Martial arts

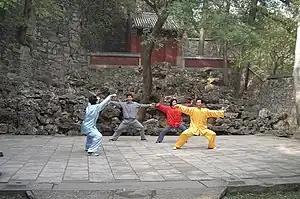
The Chen style Taijiquan class at Fragrant Hills Park, Beijing, China

"Martial arts" is a direct English translation of the Sino-Japanese word. Literally, it refers to "武 martial" and "芸 arts".